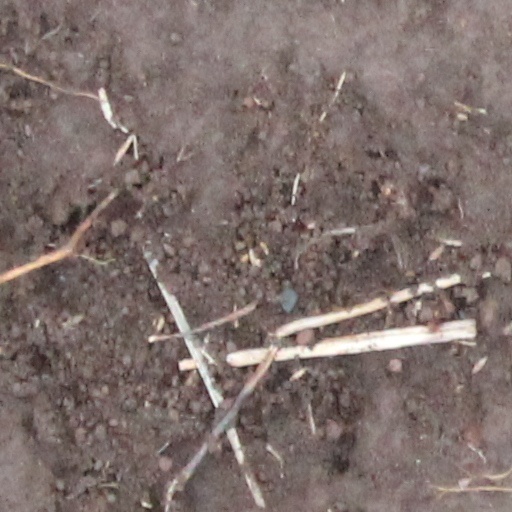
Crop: wheat